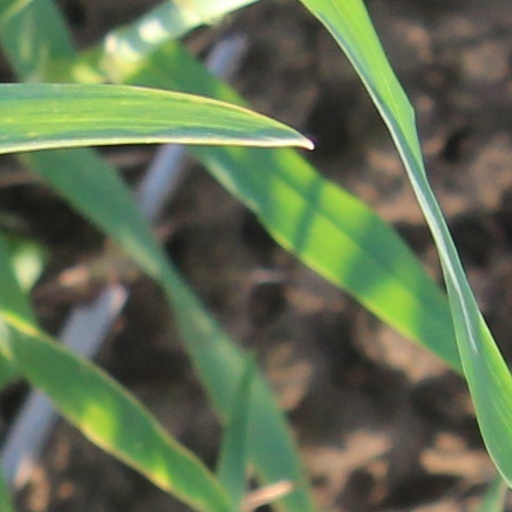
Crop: wheat